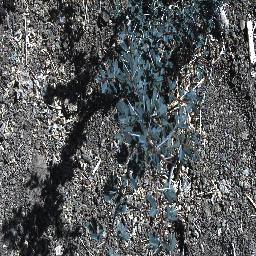
Label: prickly_acacia